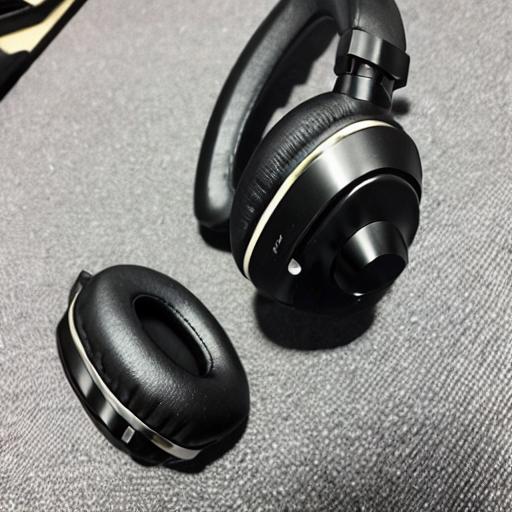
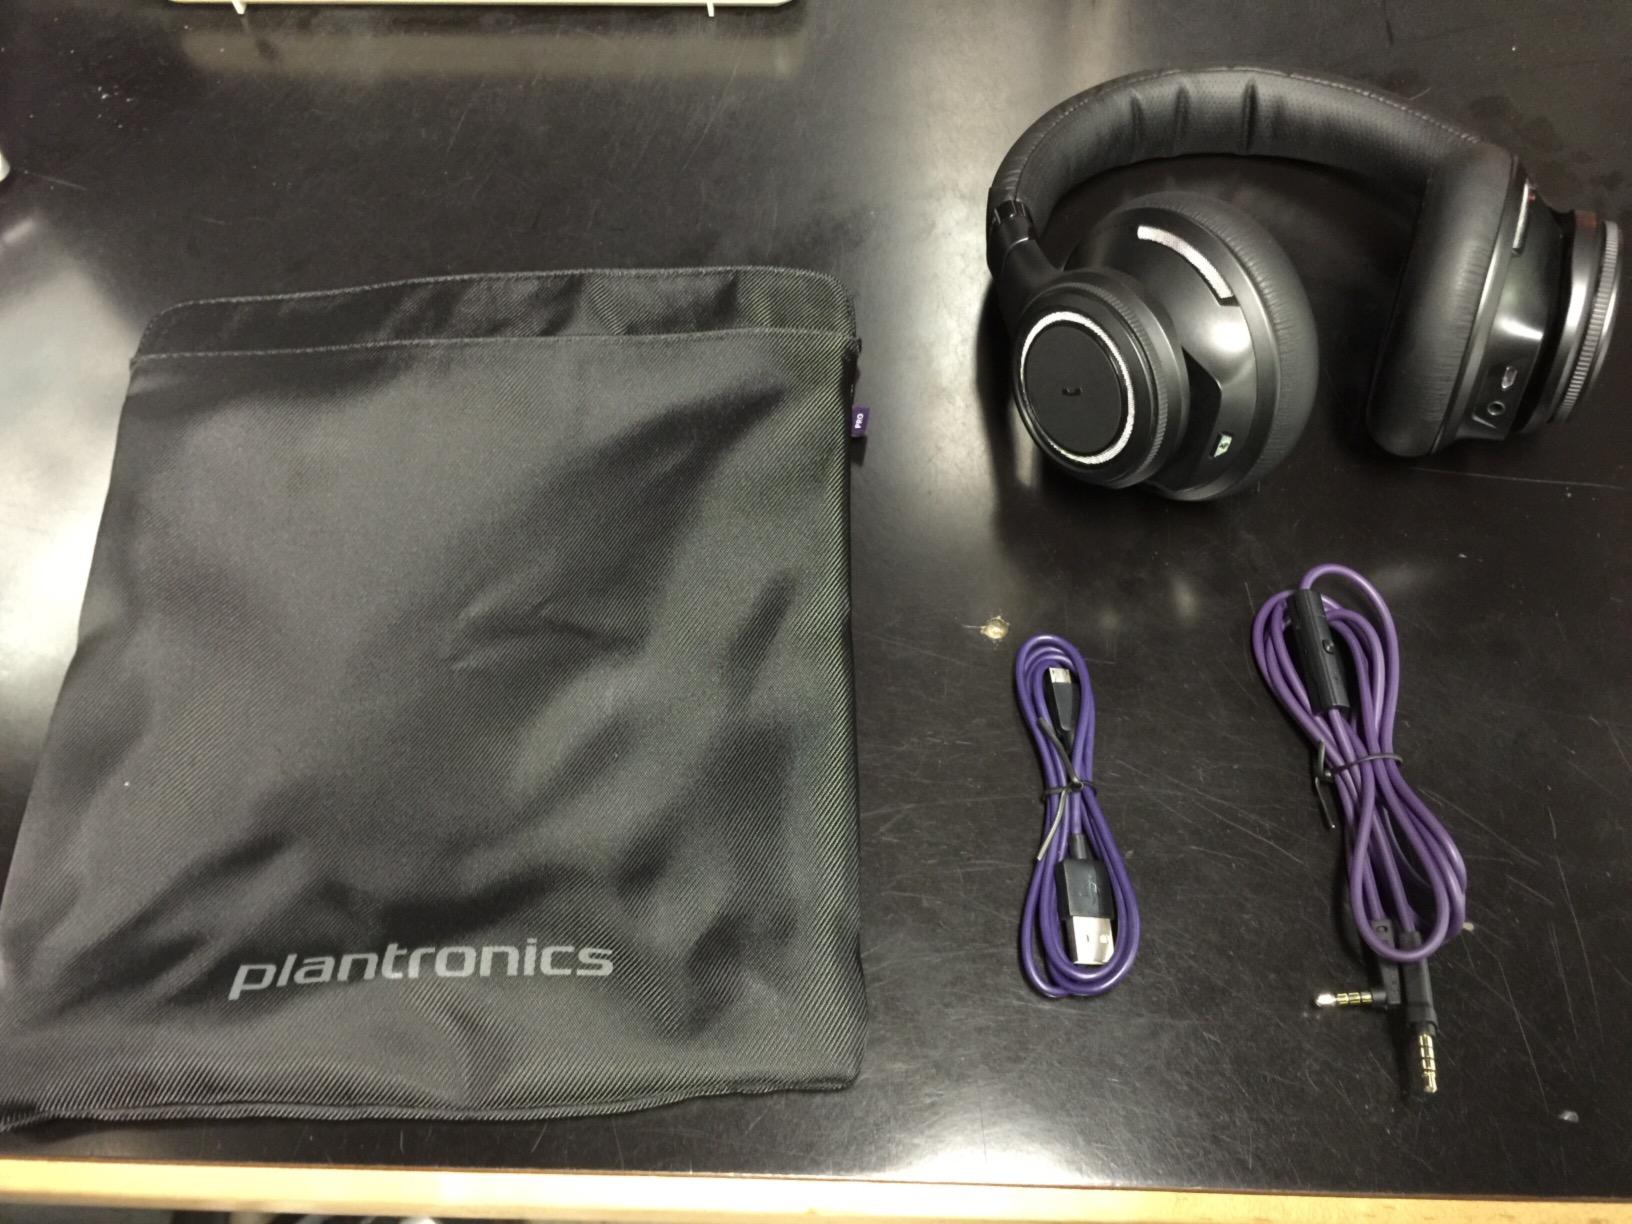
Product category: headphones
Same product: no